Ballantine's Classic Library of Science Fiction

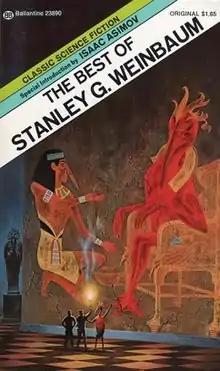
The first volume, published in 1974

Ballantine's Classic Library of Science Fiction is a series of speculative fiction collections originally published in the 1970s and 1980s purporting to gather together the career-best short works of a selection of authors then prominent in the field. The series was conceived and published in paperback by Ballantine Books (later Del Rey Books), though most of the early volumes also had initial hardcover editions issued by Doubleday's Science Fiction Book Club preceding the Ballantine/Del Rey paperback editions. A number of volumes were subsequently reprinted, both by the original and later publishers.